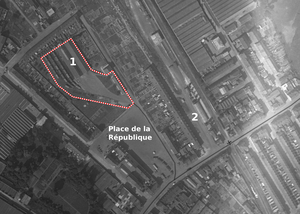
Plan du dépôt d'Houplines du tramway d'Armentières à Halluin.
La rue des Tramways est une rue d'Houplines, dans le Nord, en France.